Jinx (TV series)

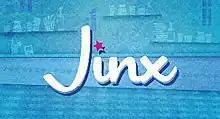

Jinx is a British children's comedy television sitcom based on the 'Lulu Baker' trilogy of books, written by Fiona Dunbar. The first series premiered on 31 October 2009 on CBBC and ended its initial run on 23 January 2010. The series follows the life of Lulu Baker, a teenager who is able to conjure spells. However, her fairy godmother, Cookie, stops things from going smoothly.